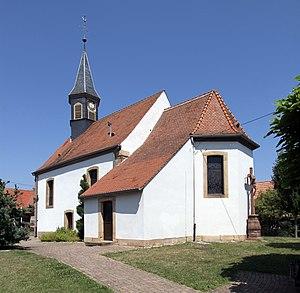
Église de Schwabwiller‎‎.